Panzerotti
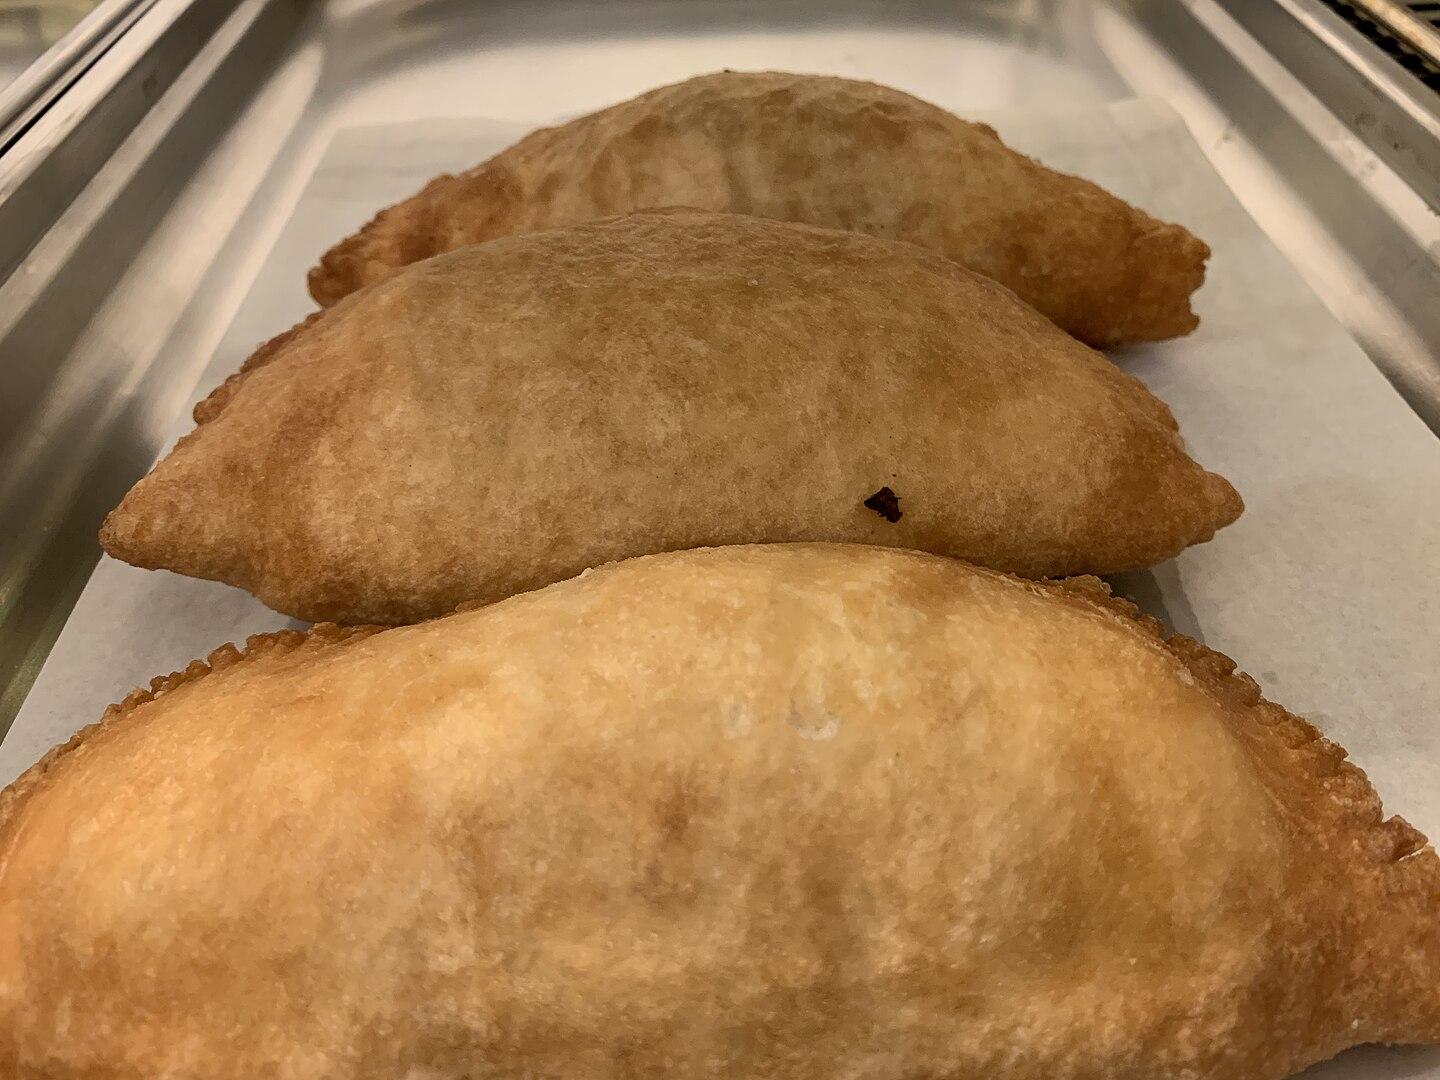
Also known as:
co - Corsican: Panzarotti
de - German: Panzerotto
es - Spanish: Panzerotto
fr - French: Panzerotti
id - Indonesian: Panzerotti
it - Italian: Panzerotto
ja - Japanese: パンツェロッティ
jv - Javanese: Panzerotti
lmo - Lombard: Panzeròtt
mk - Macedonian: Панцероти
nap - Neapolitan: Panzerotti
pt - Portuguese: Panzerotti
tr - Turkish: Panzerotto
uk - Ukrainian: Панцеротті
Category: pastry (savoury pie, turnover)
Cuisine: Italian
Associated cuisines: Italian
Area: Italy
Countries: Italy
Region: Southern Europe, , , ,
This dish is similar to a folded pizza in both shape and the dough used to make it. The term usually applies to a fried turnover rather than an oven-baked pastry.